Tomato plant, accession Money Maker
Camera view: horizontal (90 deg, fisheye); turntable rotation: 90 degrees
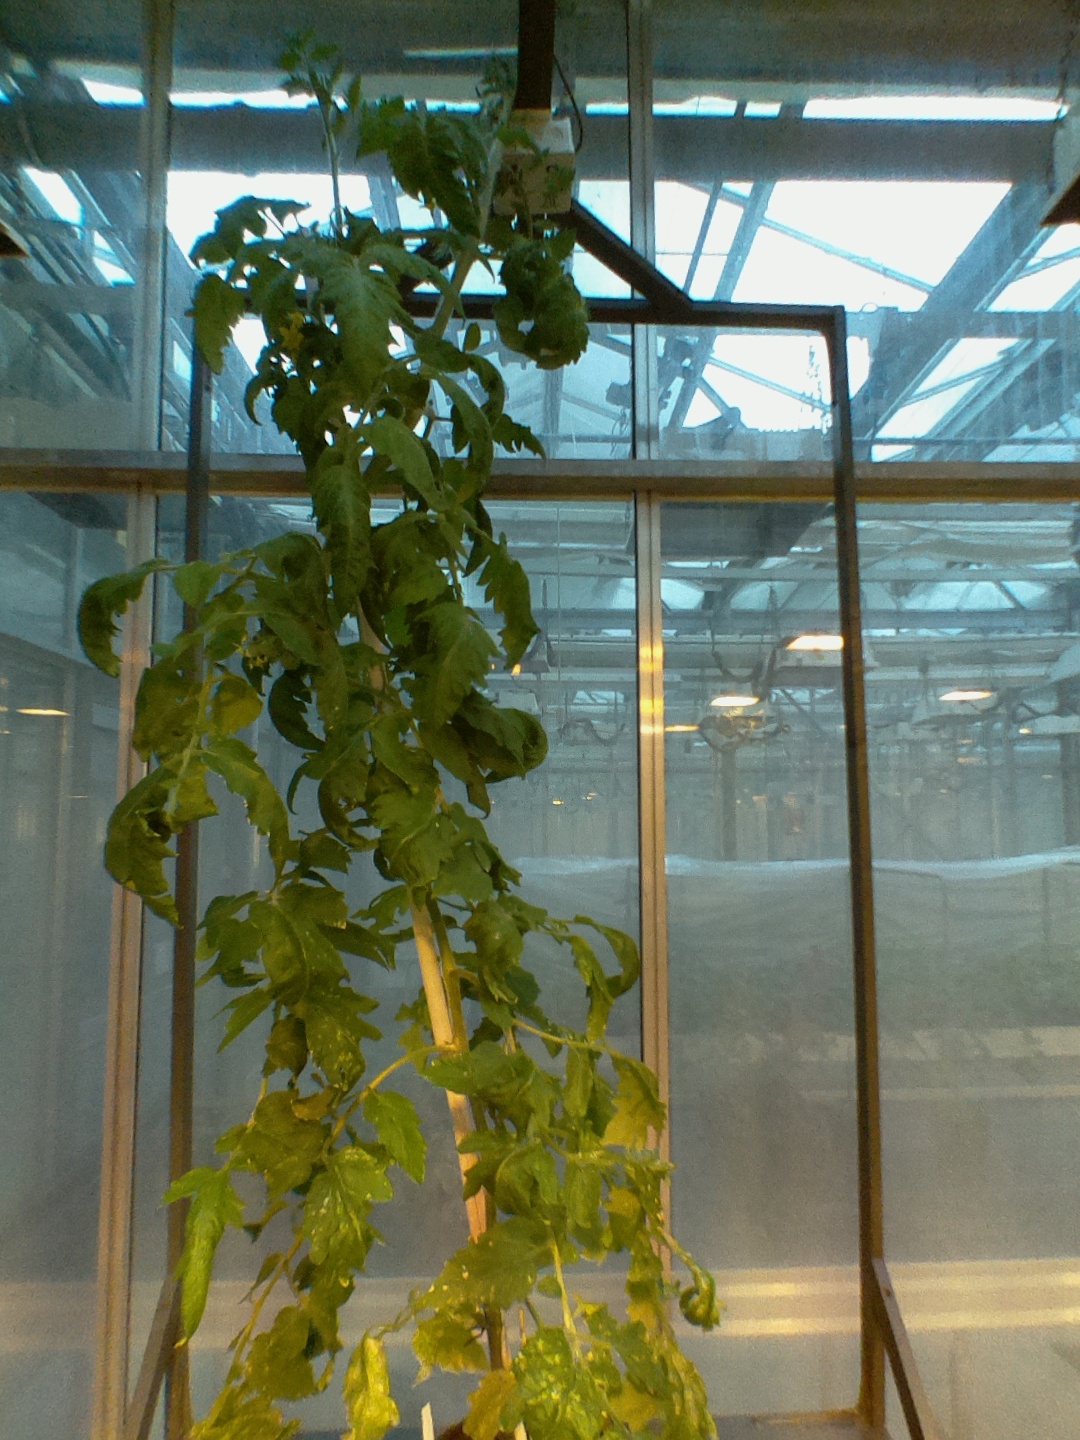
BBCH growth stage 71: 10%-20% of final fruit size